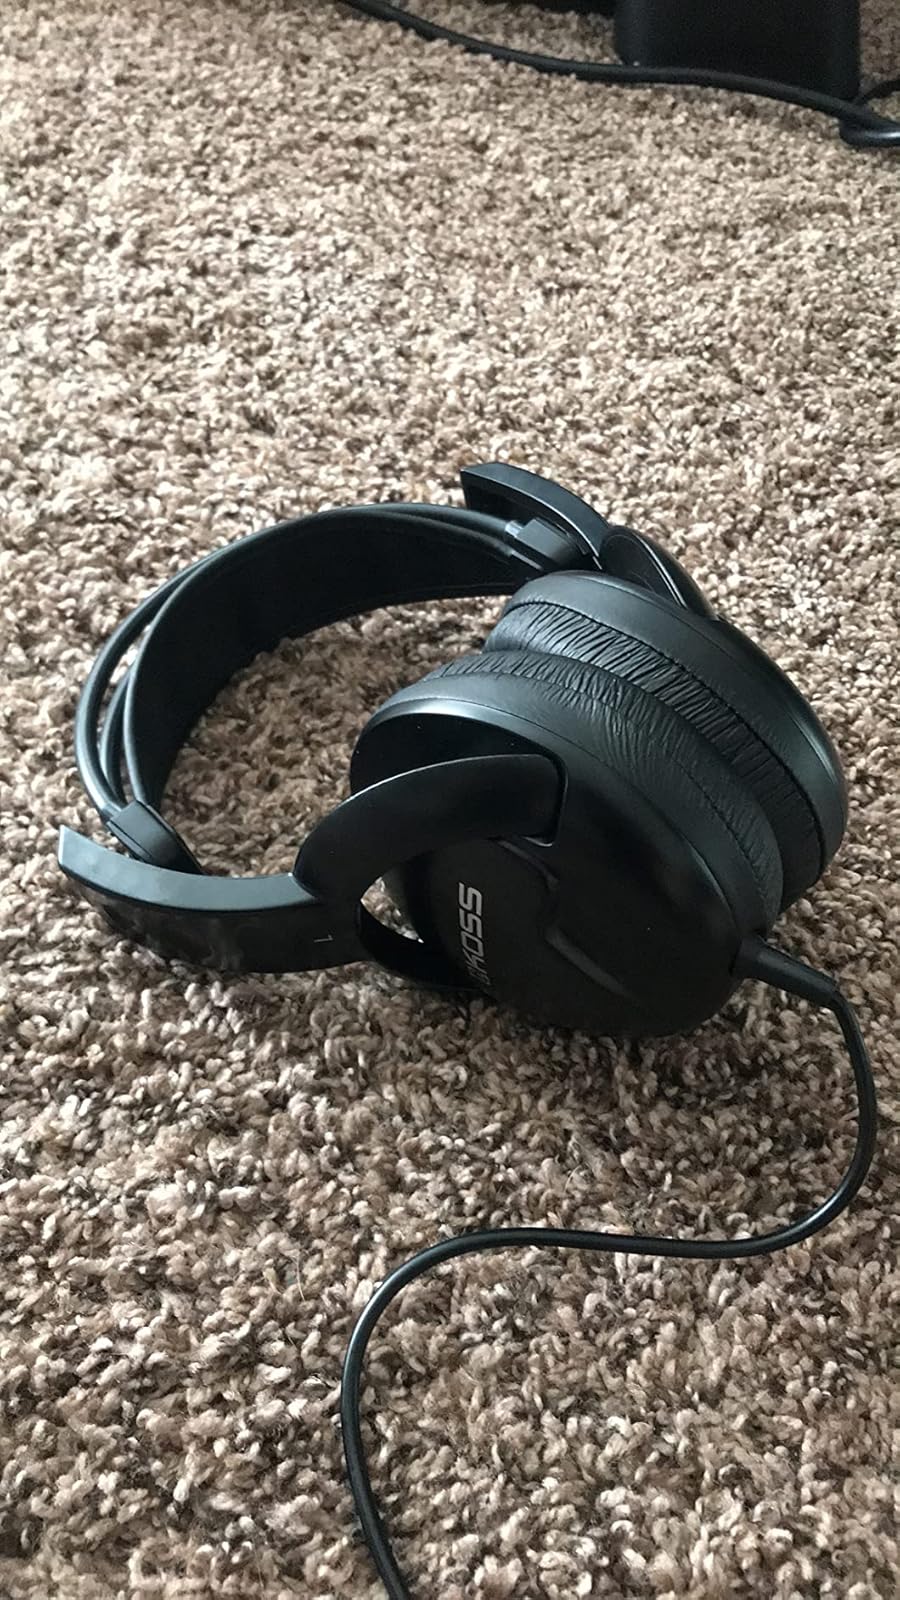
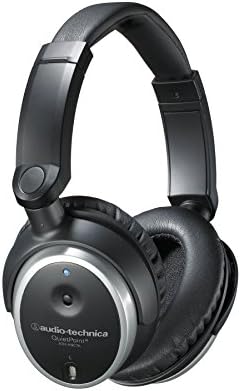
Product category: headphones
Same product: no